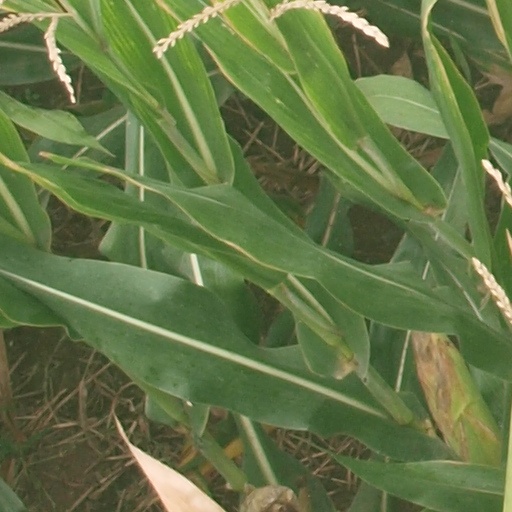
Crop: maize; corn